Stijn Devolder

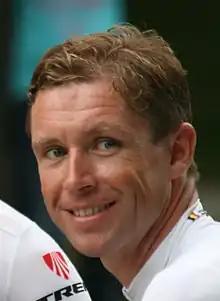
Devolder at the 2015 Tour de France

Stijn Devolder (born 29 August 1979) is a Belgian former professional road bicycle racer, who competed professionally for (2002–2003), (2004–2007), (2008–2010), (2011–2012), (2013–2016), (2017–2018) and (2019).